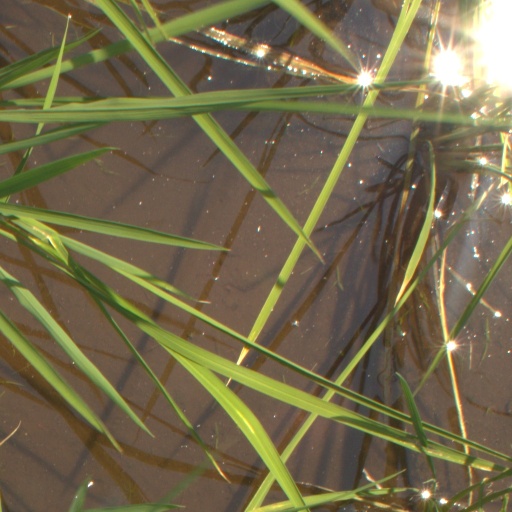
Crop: rice